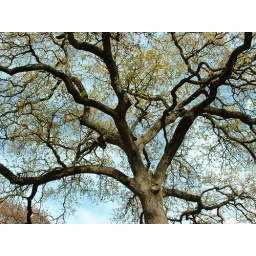
A tree I liked near the capital building in Austin, TX.